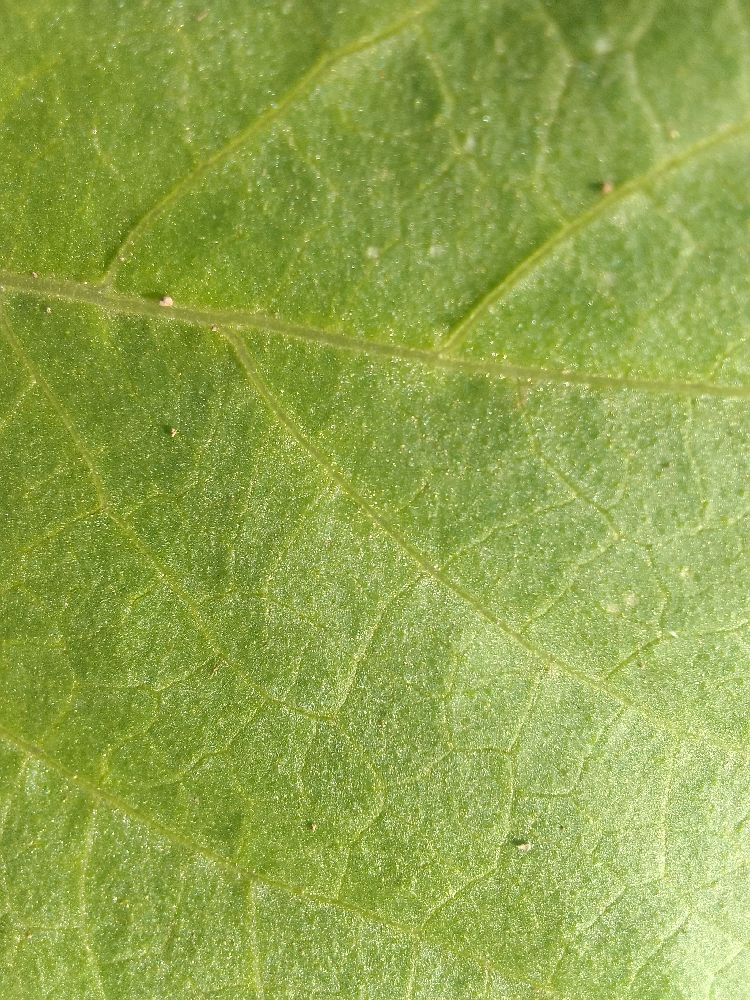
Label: healthy